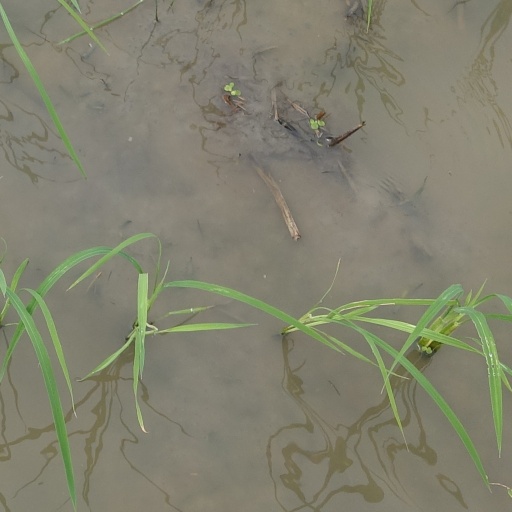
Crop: rice